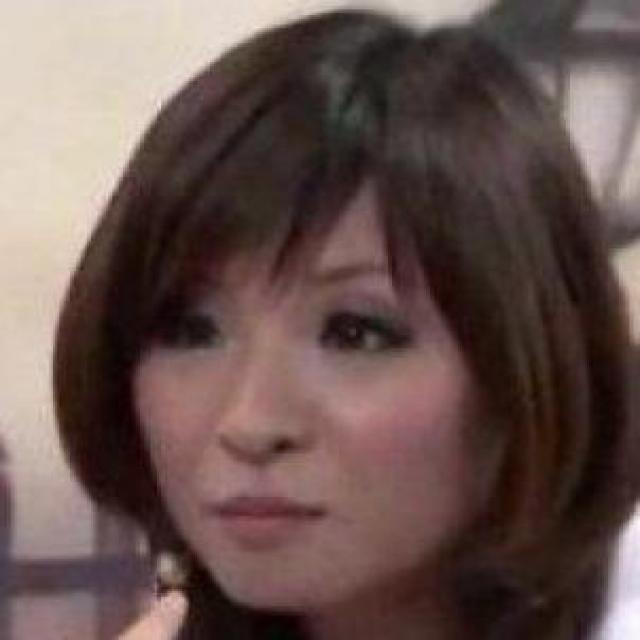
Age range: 21-44